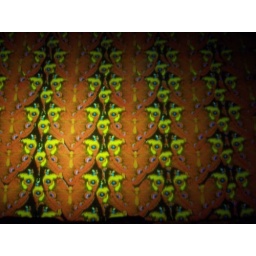
Lots of hidden 3D butterflies in the Bugs Life theater